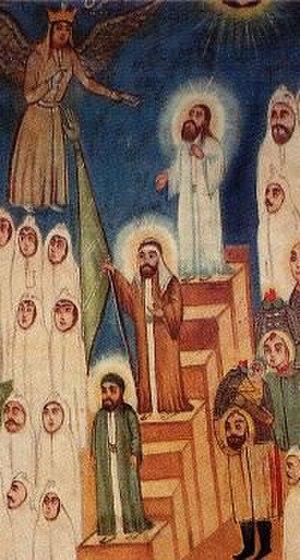
L'islam est une religion abrahamique s'appuyant sur le dogme du monothéisme absolu et prenant sa source dans le Coran, considéré comme le réceptacle de la parole de Dieu révélée, au VIIᵉ siècle en Arabie, à Mahomet, proclamé par les adhérents de l'islam comme étant le dernier prophète de Dieu. Un adepte de l'islam est appelé un musulman ; il a des devoirs cultuels, souvent appelés les « piliers de l'islam ». Les musulmans croient que Dieu est unique et indivisible et que l'islam est la religion naturelle au sens où elle n'a pas besoin de la foi en l'unicité divine pour constater l'existence de Dieu, cette vérité étant donnée tout entière dès le premier jour et dès le premier Homme. Ainsi, elle se présente comme un retour sur les pas d'Abraham, en une soumission exclusive à la volonté d'Allah.